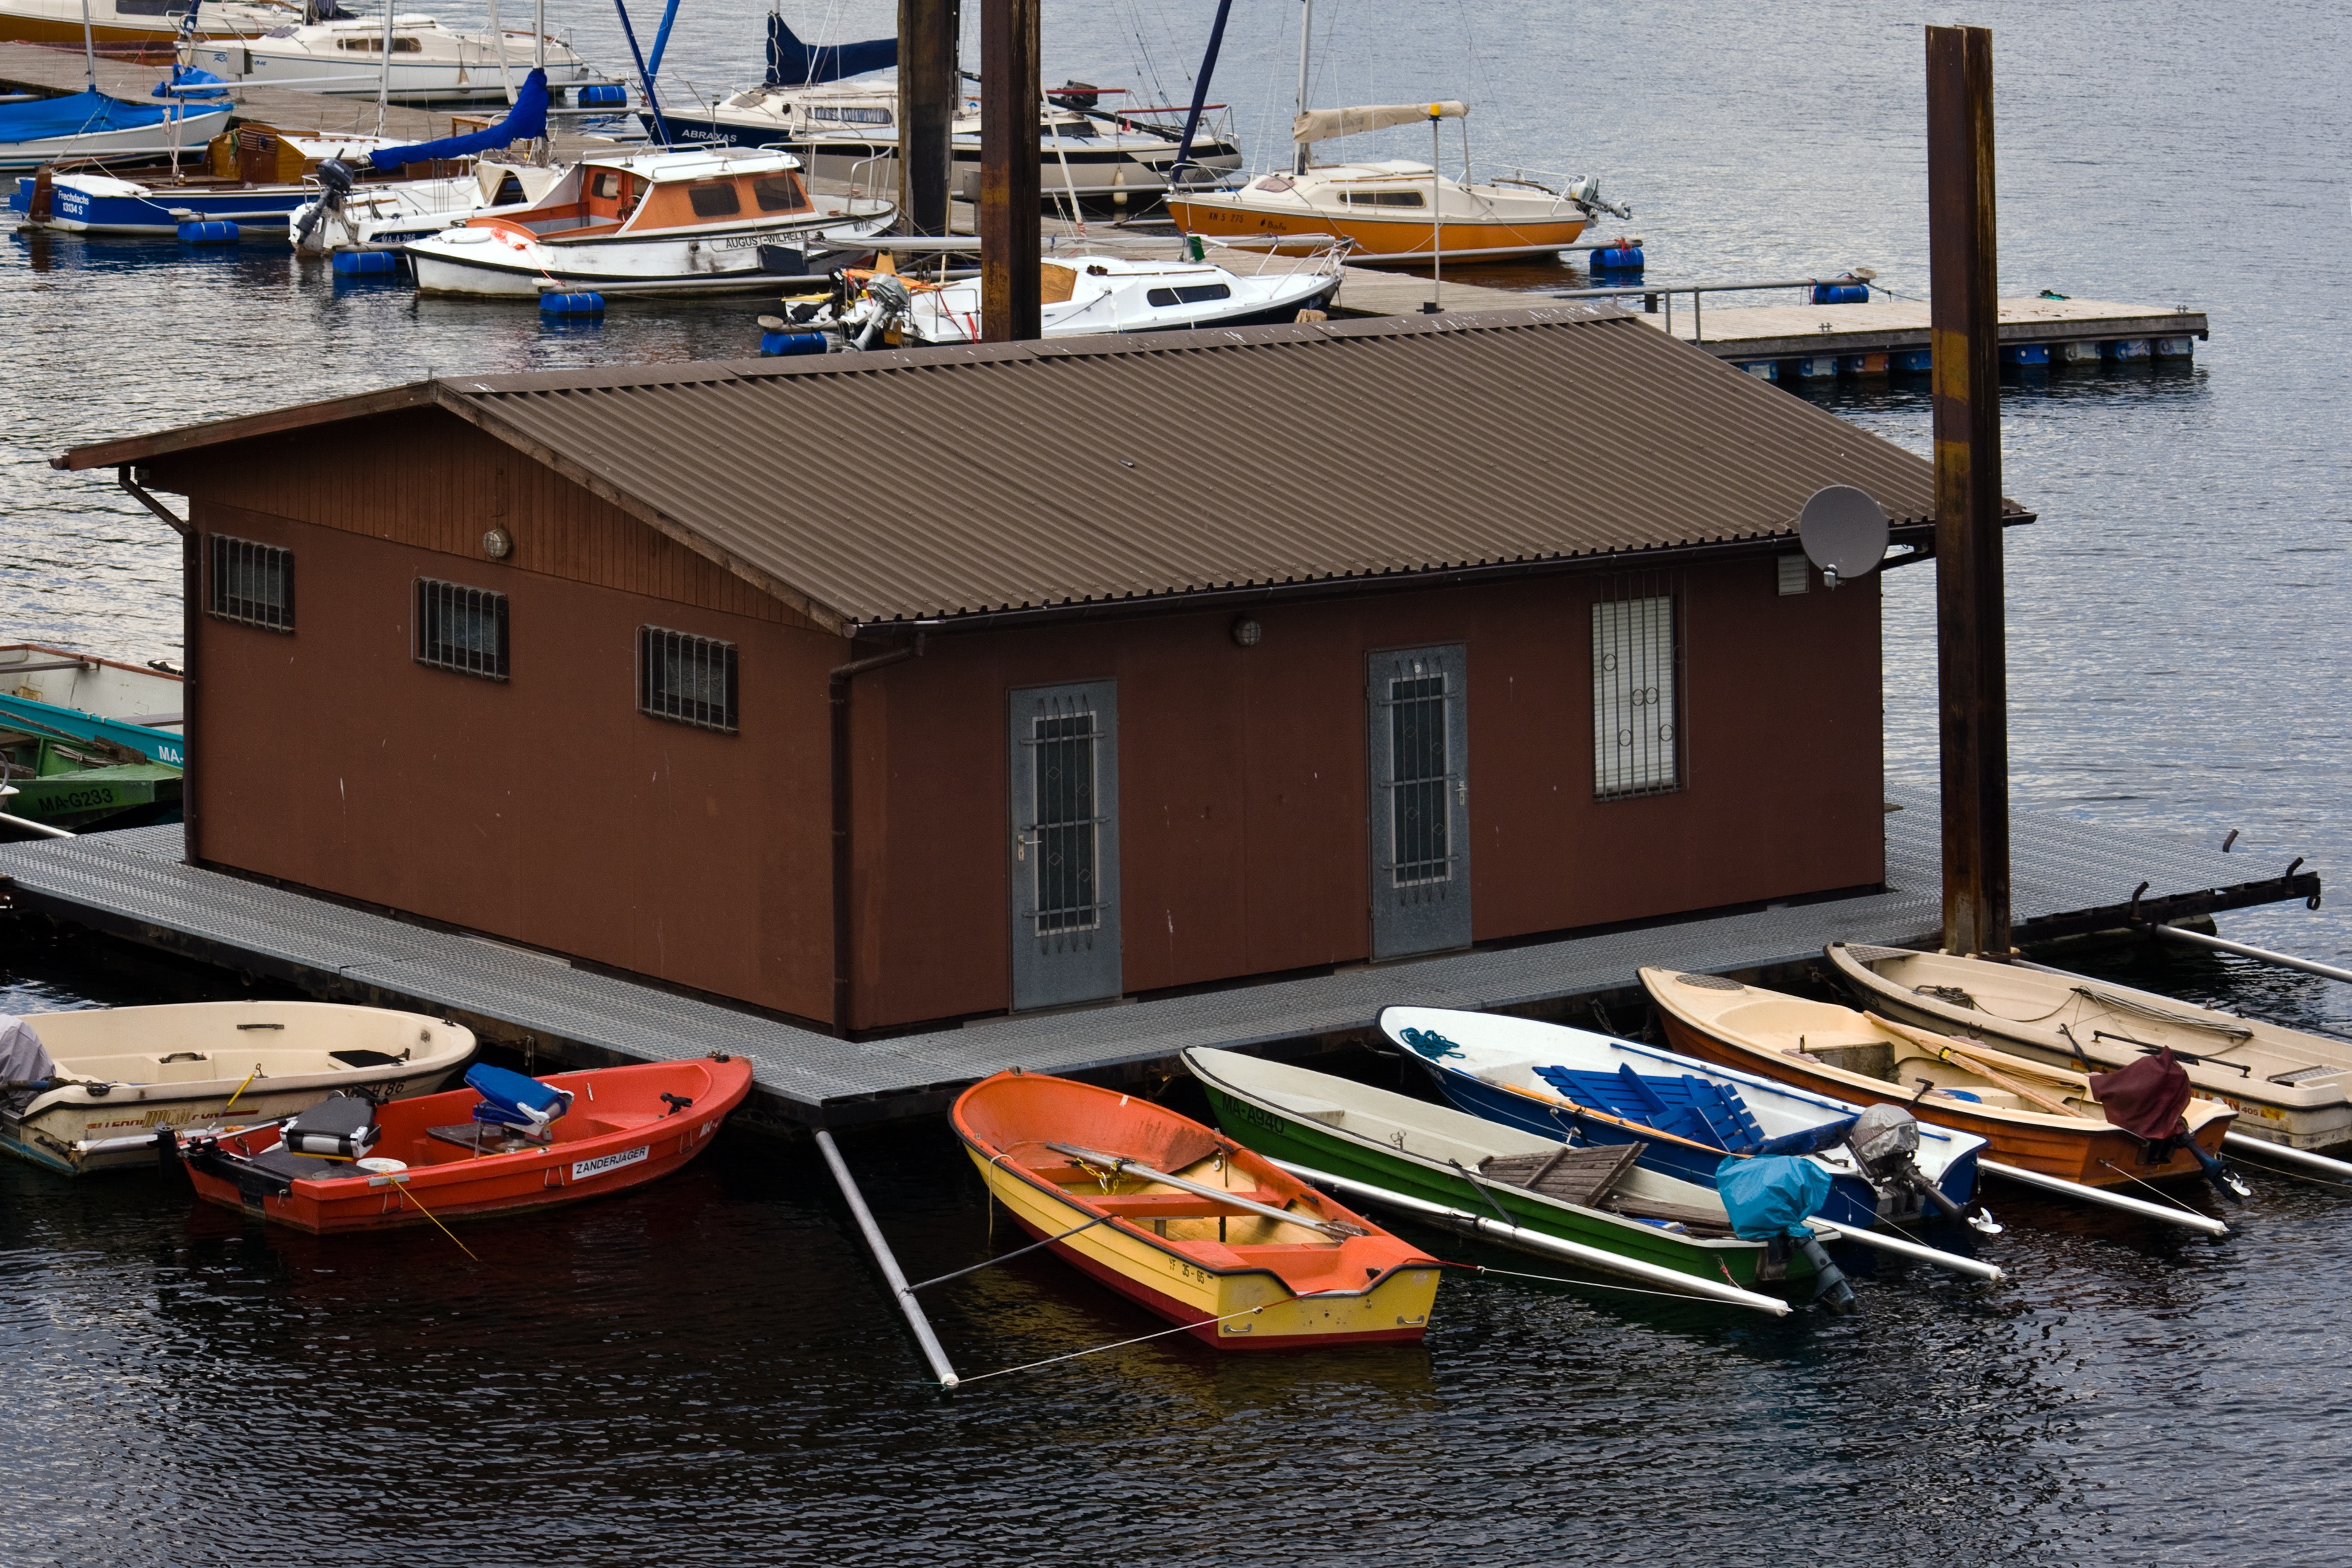
sea, dock, boat, vehicle, harbor, marina, port, waterway, boating, watercraft, mannheim, boat house, bootte